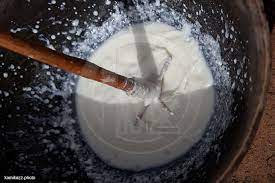
Ñu gis ci nataal bi benn leketu soow boo xam ne benn ruuxu mi ngi ci biir ñu ko koy yëngalee ngir tas donju soow yi.